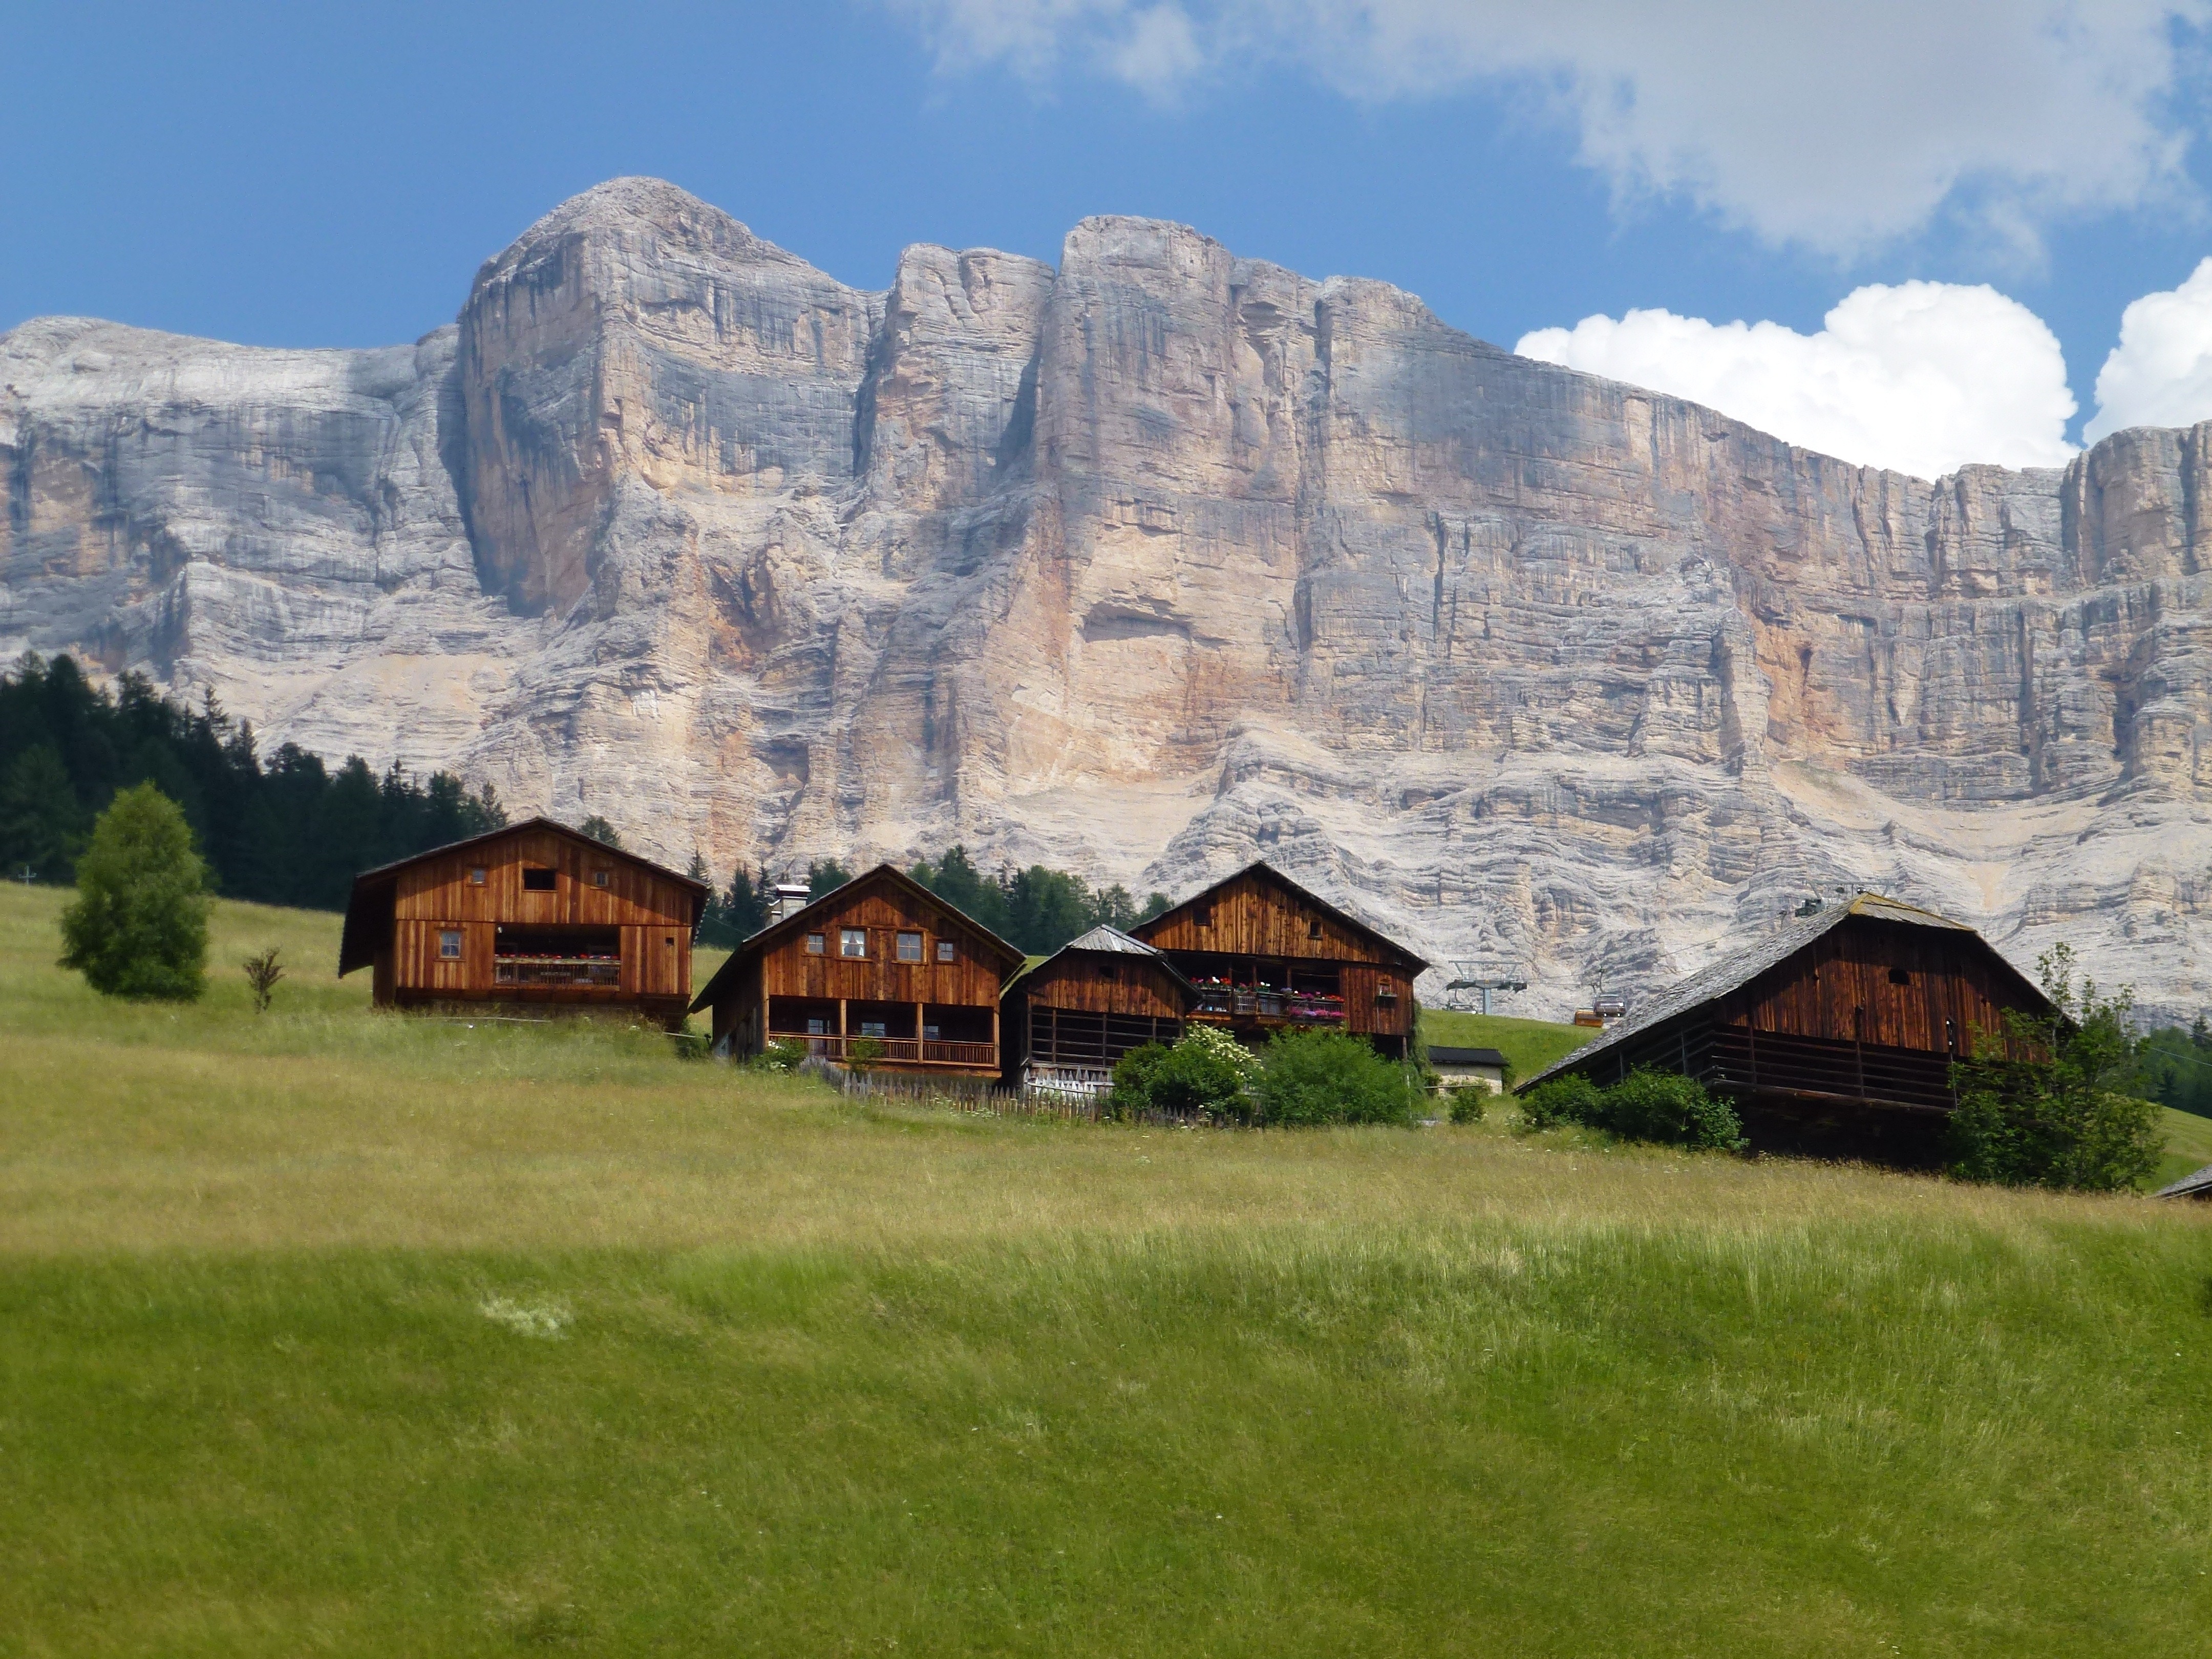
landscape, nature, grass, mountain, sky, wood, countryside, valley, mountain range, country, summer, vacation, village, spring, scenic, italy, tourism, terrain, outside, clouds, mountains, alps, homes, houses, wooden, ravine, plateau, dolomites, rural area, landform, geographical feature, mountainous landforms, kreuzkofel